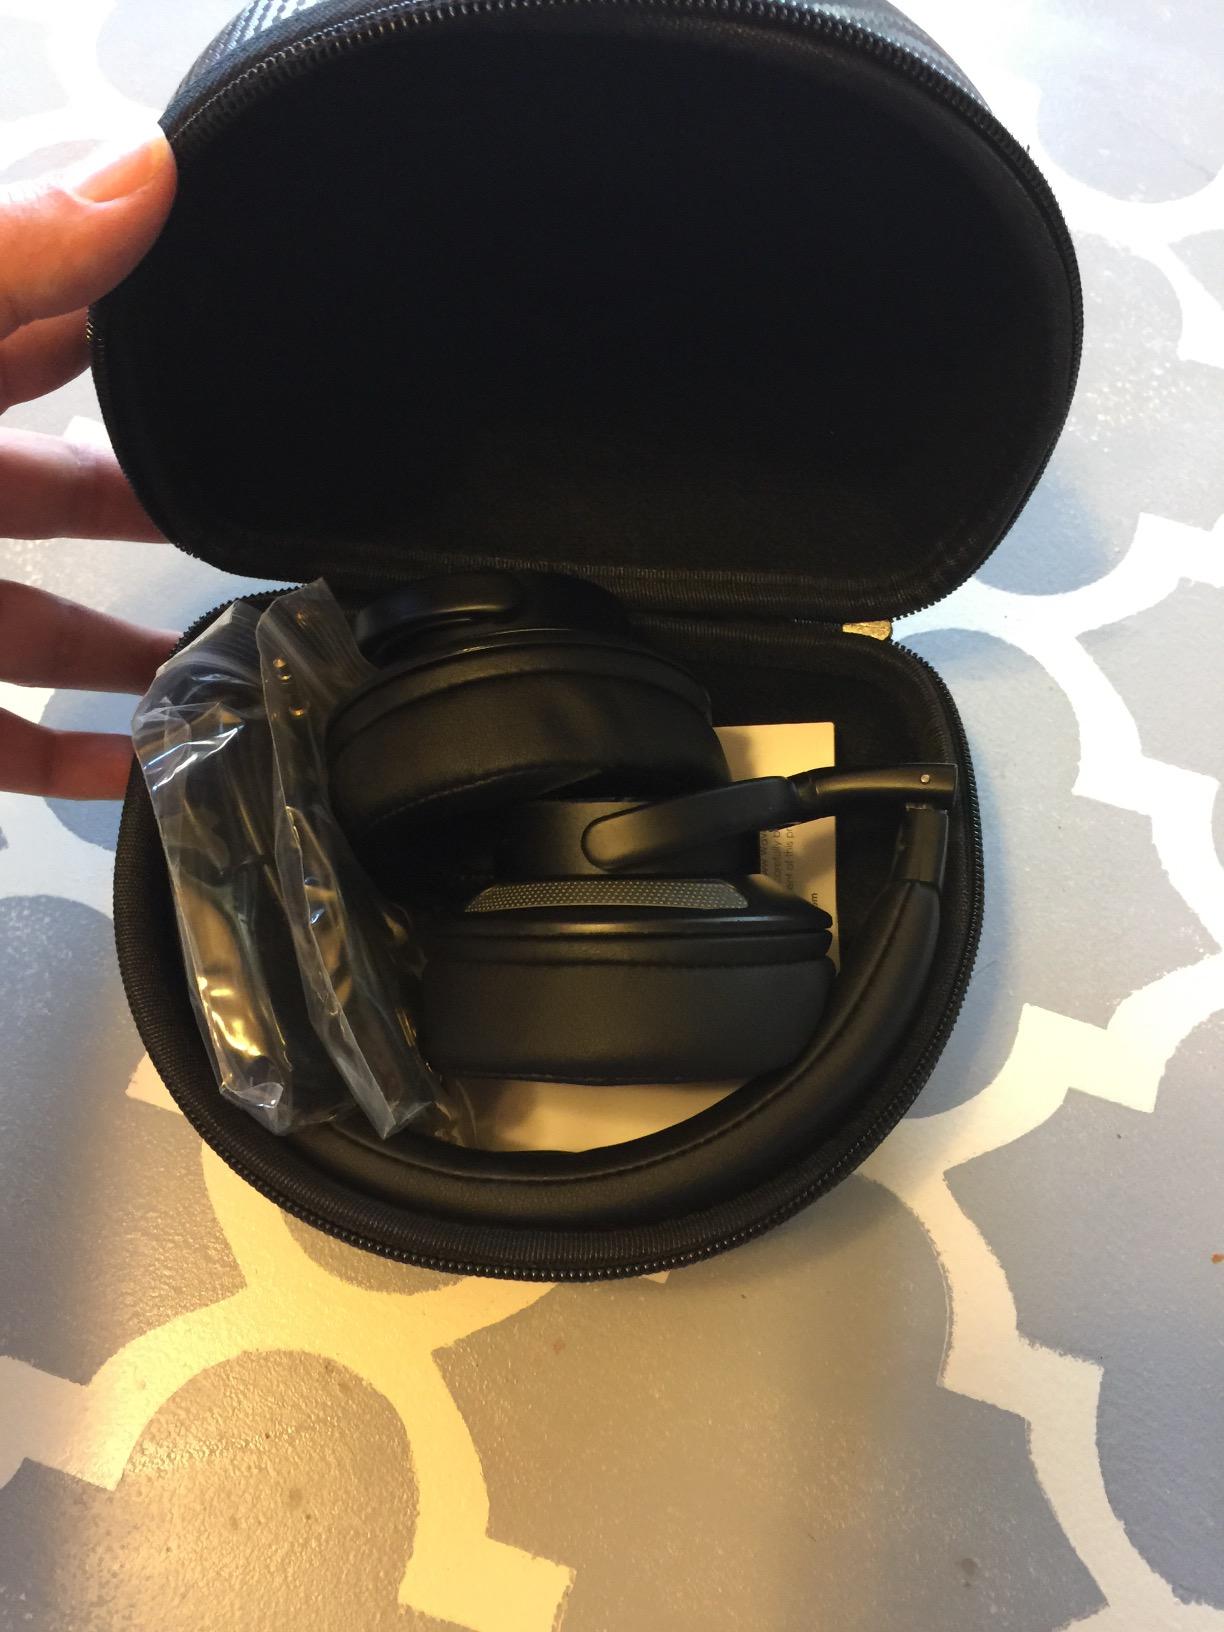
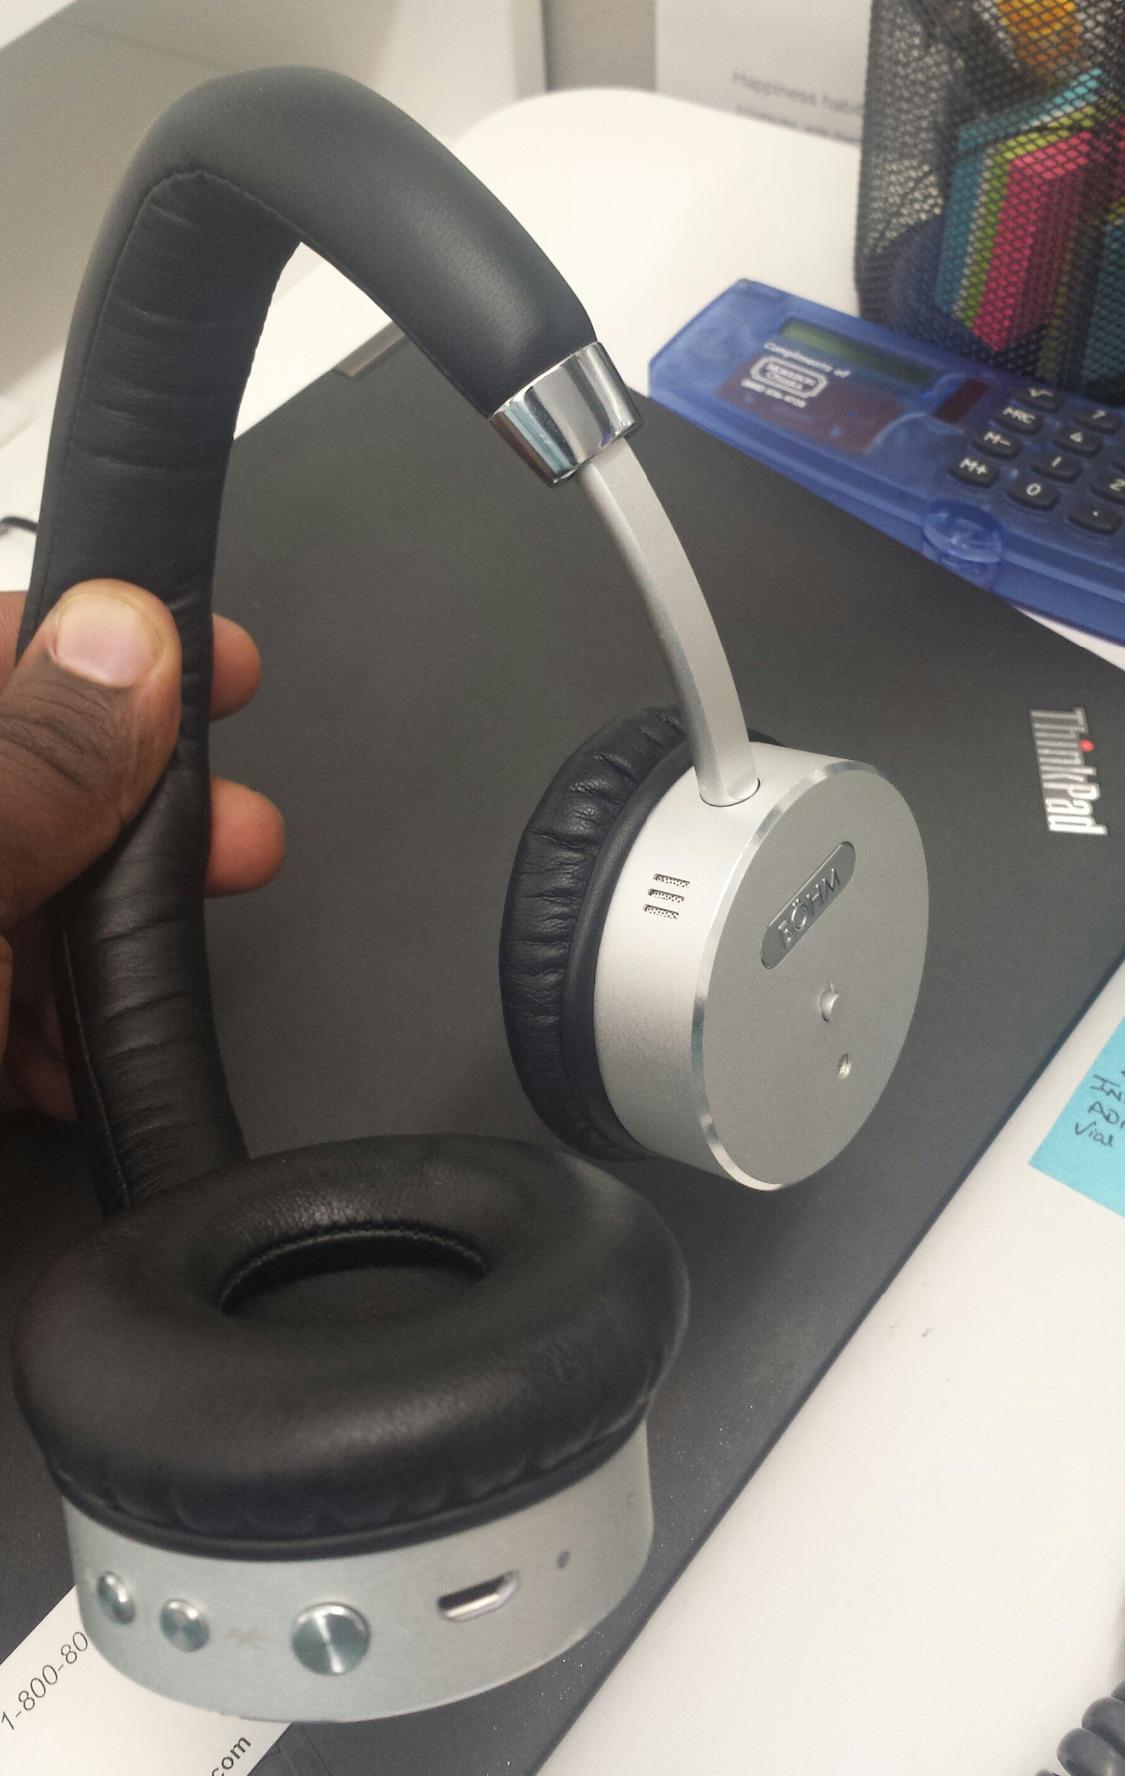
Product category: headphones
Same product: no